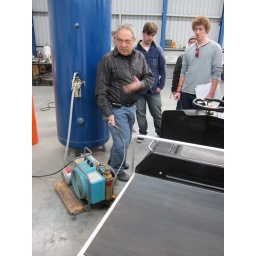
Angelo Di Pietro with an air powered buggy as used in the Footscray fruit market